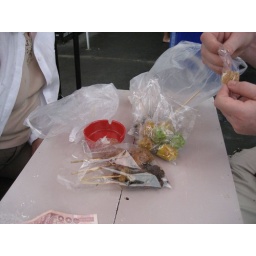
Food comes in plastic bags with sauces and stick to eat with